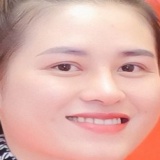
hoa hậu Nguyễn Thị Ánh Ngọc